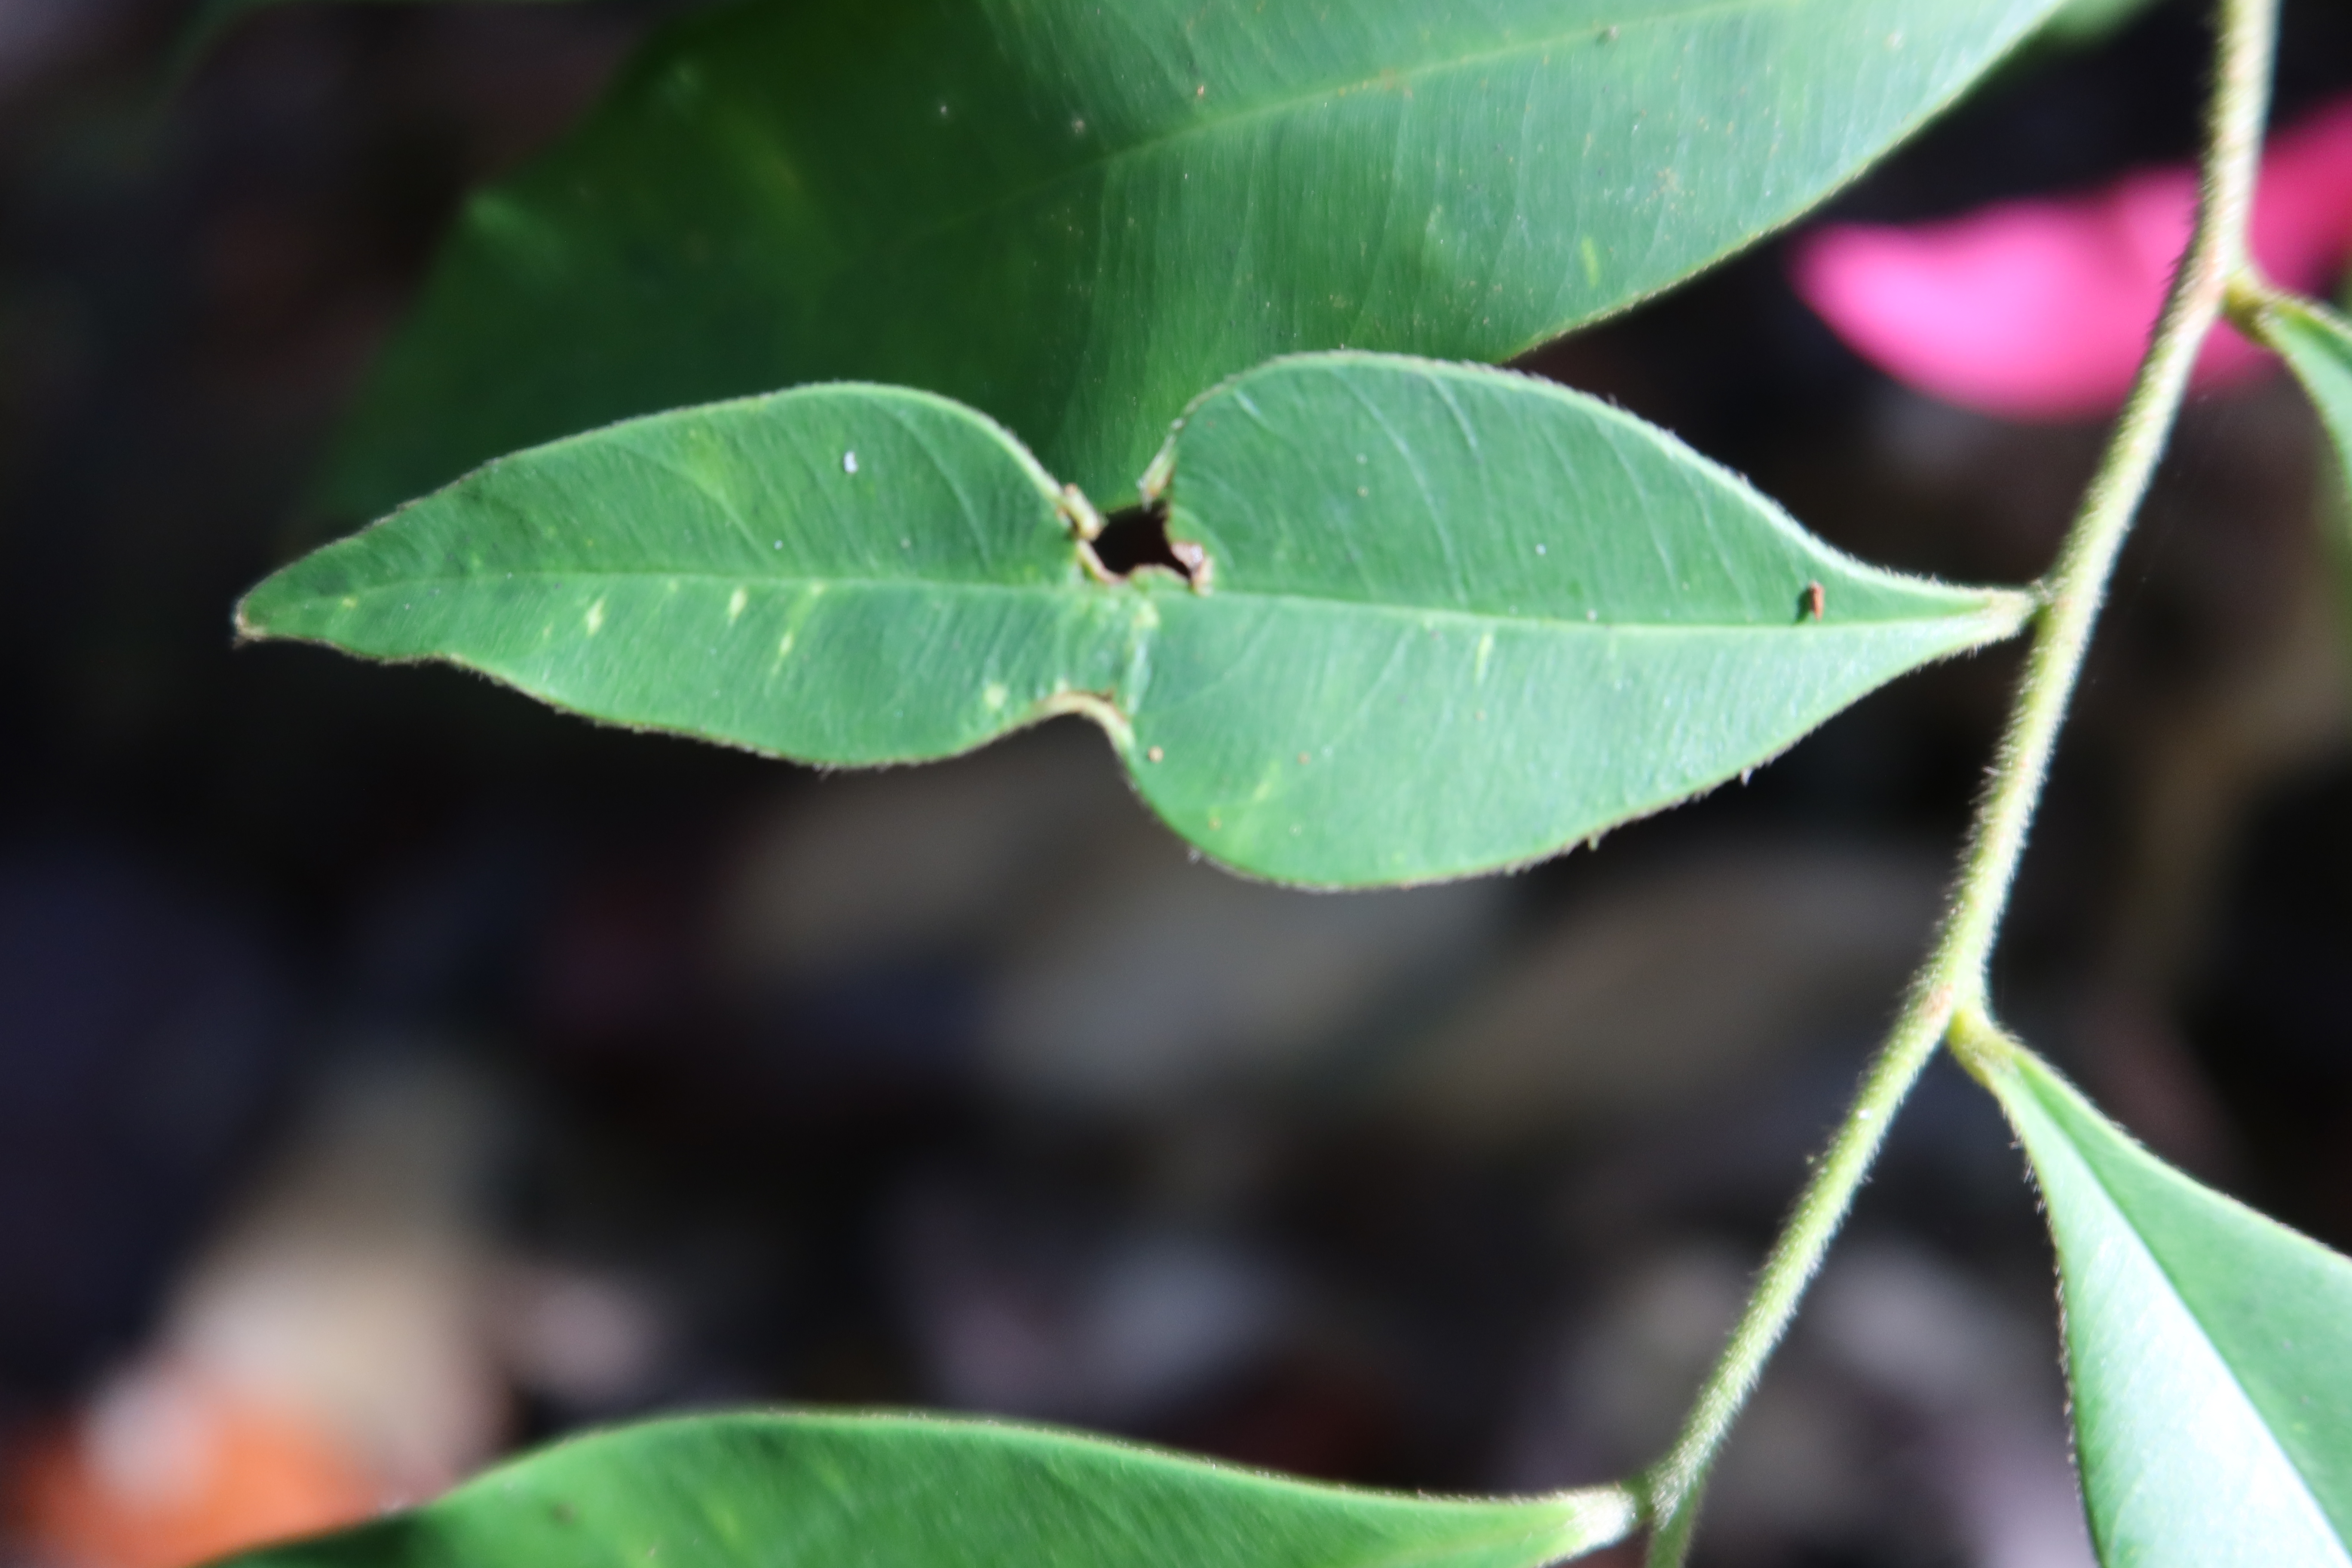
Label: Mosaic Viruses